Bloody Tie

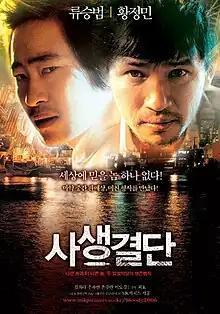
Theatrical release poster

Bloody Tie is a 2006 South Korean neo-noir action crime film directed by Choi Ho, it stars Hwang Jung-min as a detective trying to track down a drug lord by cooperating with a mid-level drug dealer, played by Ryoo Seung-bum.